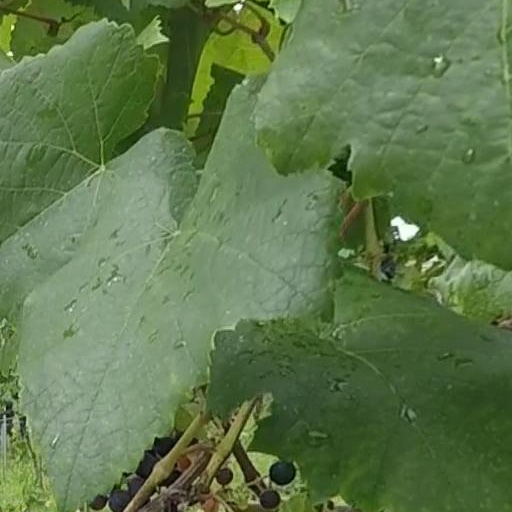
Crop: grape